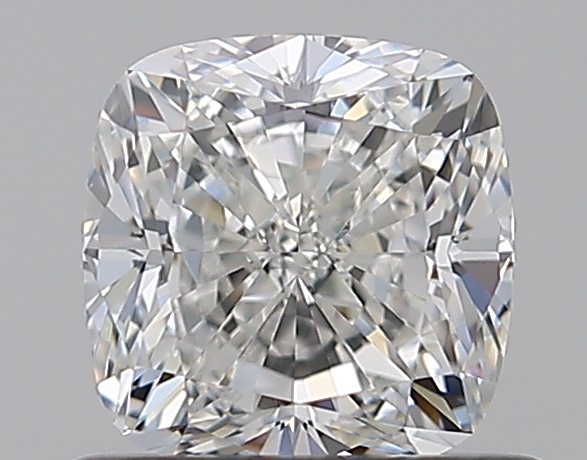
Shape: cushion
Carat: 0.81
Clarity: VVS2
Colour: G
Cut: EX
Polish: EX
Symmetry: EX
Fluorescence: M
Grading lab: GIA
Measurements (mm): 5.16 x 5.1 x 3.54